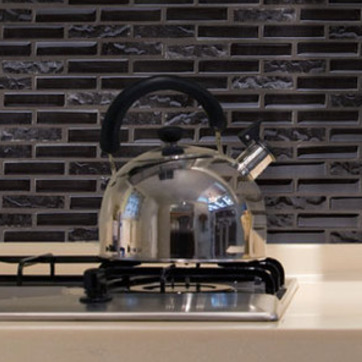
Material: metal